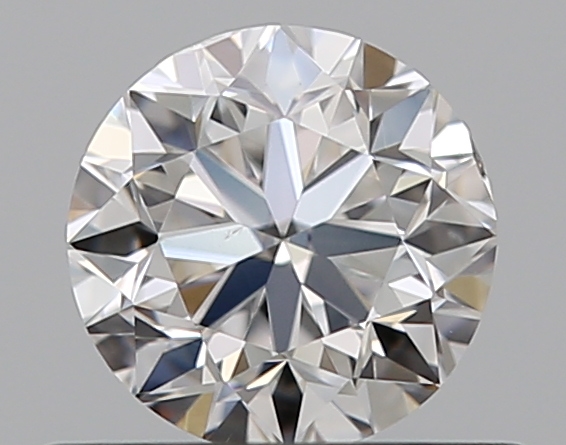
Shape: round
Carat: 0.5
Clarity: VS2
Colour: D
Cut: GD
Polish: EX
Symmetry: VG
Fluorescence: N
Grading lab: GIA
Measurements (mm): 4.84 x 4.88 x 3.23